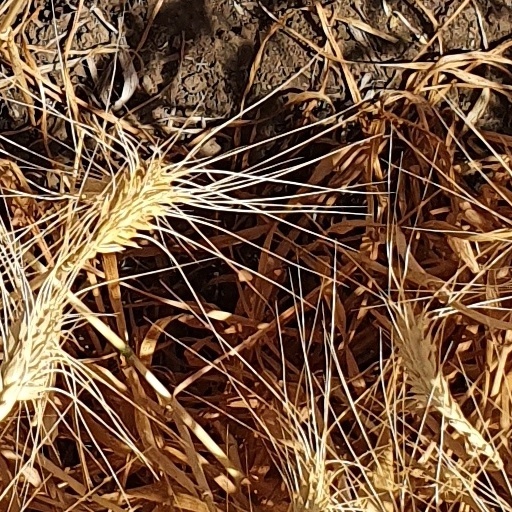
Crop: wheat